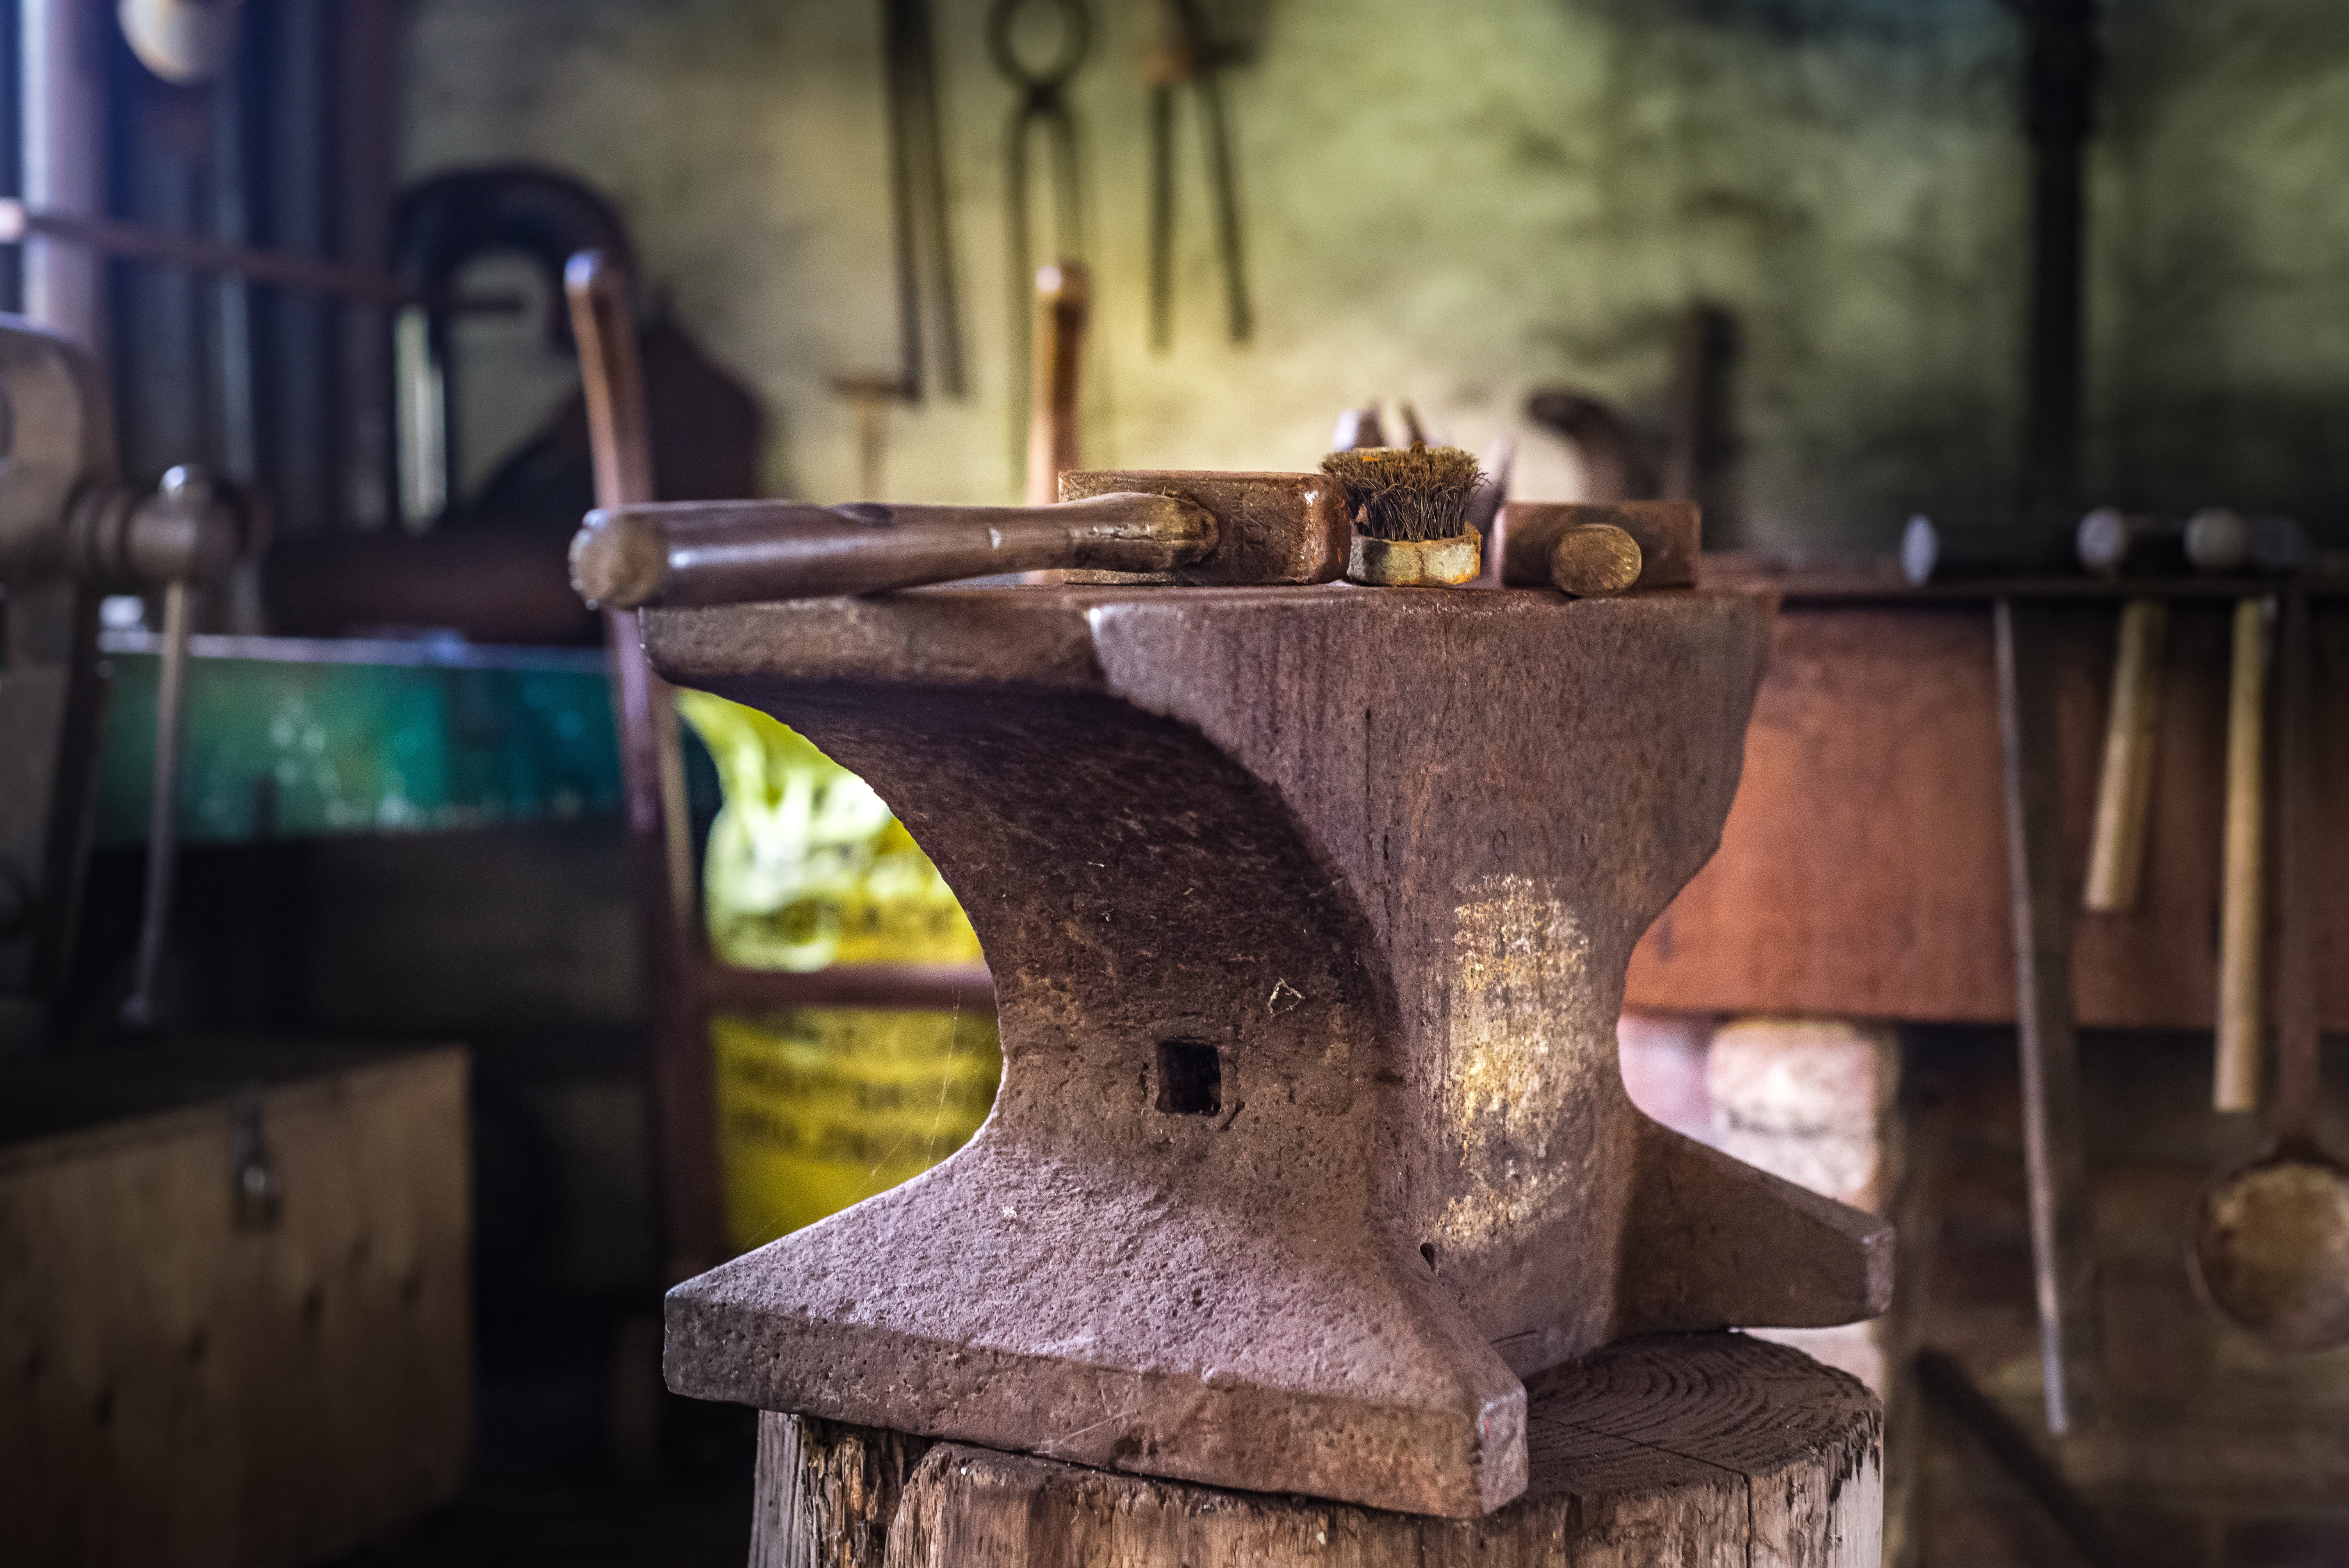
work, wood, old, tool, workshop, steel, hammer, equipment, metal, fire, industry, craft, lighting, heat, hdr, iron, manual, heavy, forge, strength, blacksmith, handwork, anvil, craftsmanship, occupation, metalwork, smith, forging, man made object